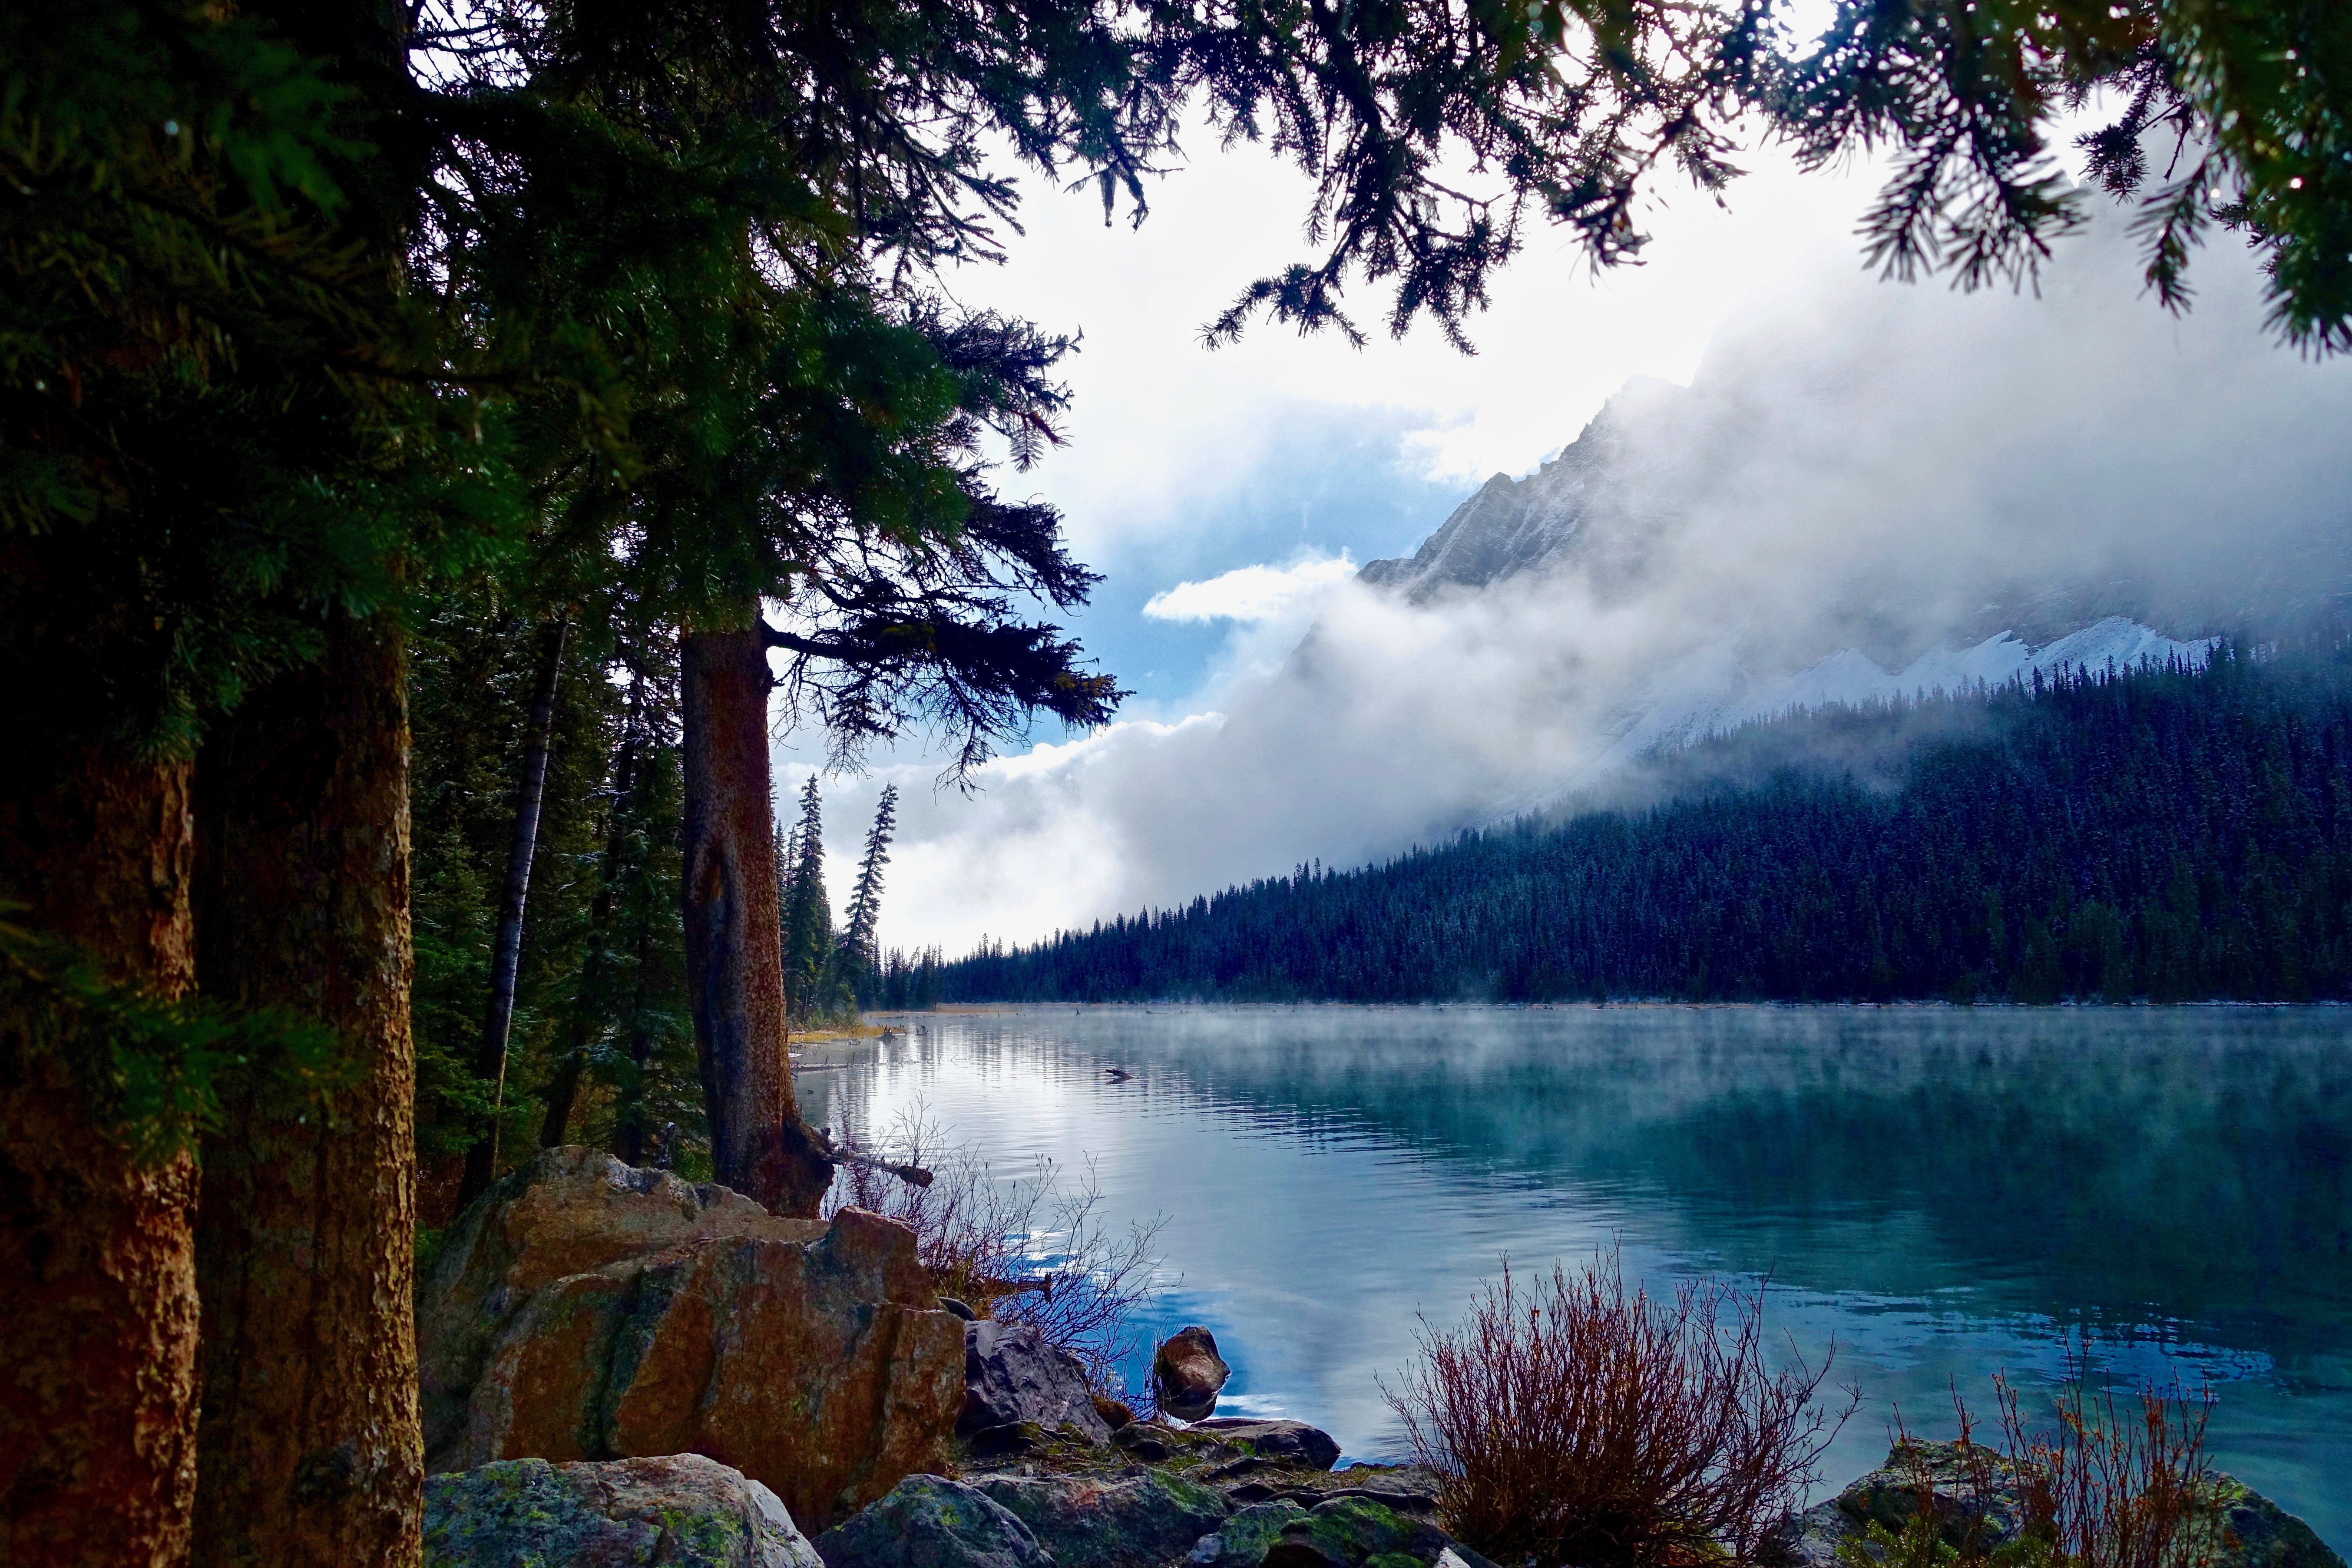
landscape, tree, water, nature, forest, wilderness, morning, lake, river, environment, reflection, scenic, natural, autumn, scenery, body of water, scene, woodland, habitat, water feature, atmospheric phenomenon, woody plant